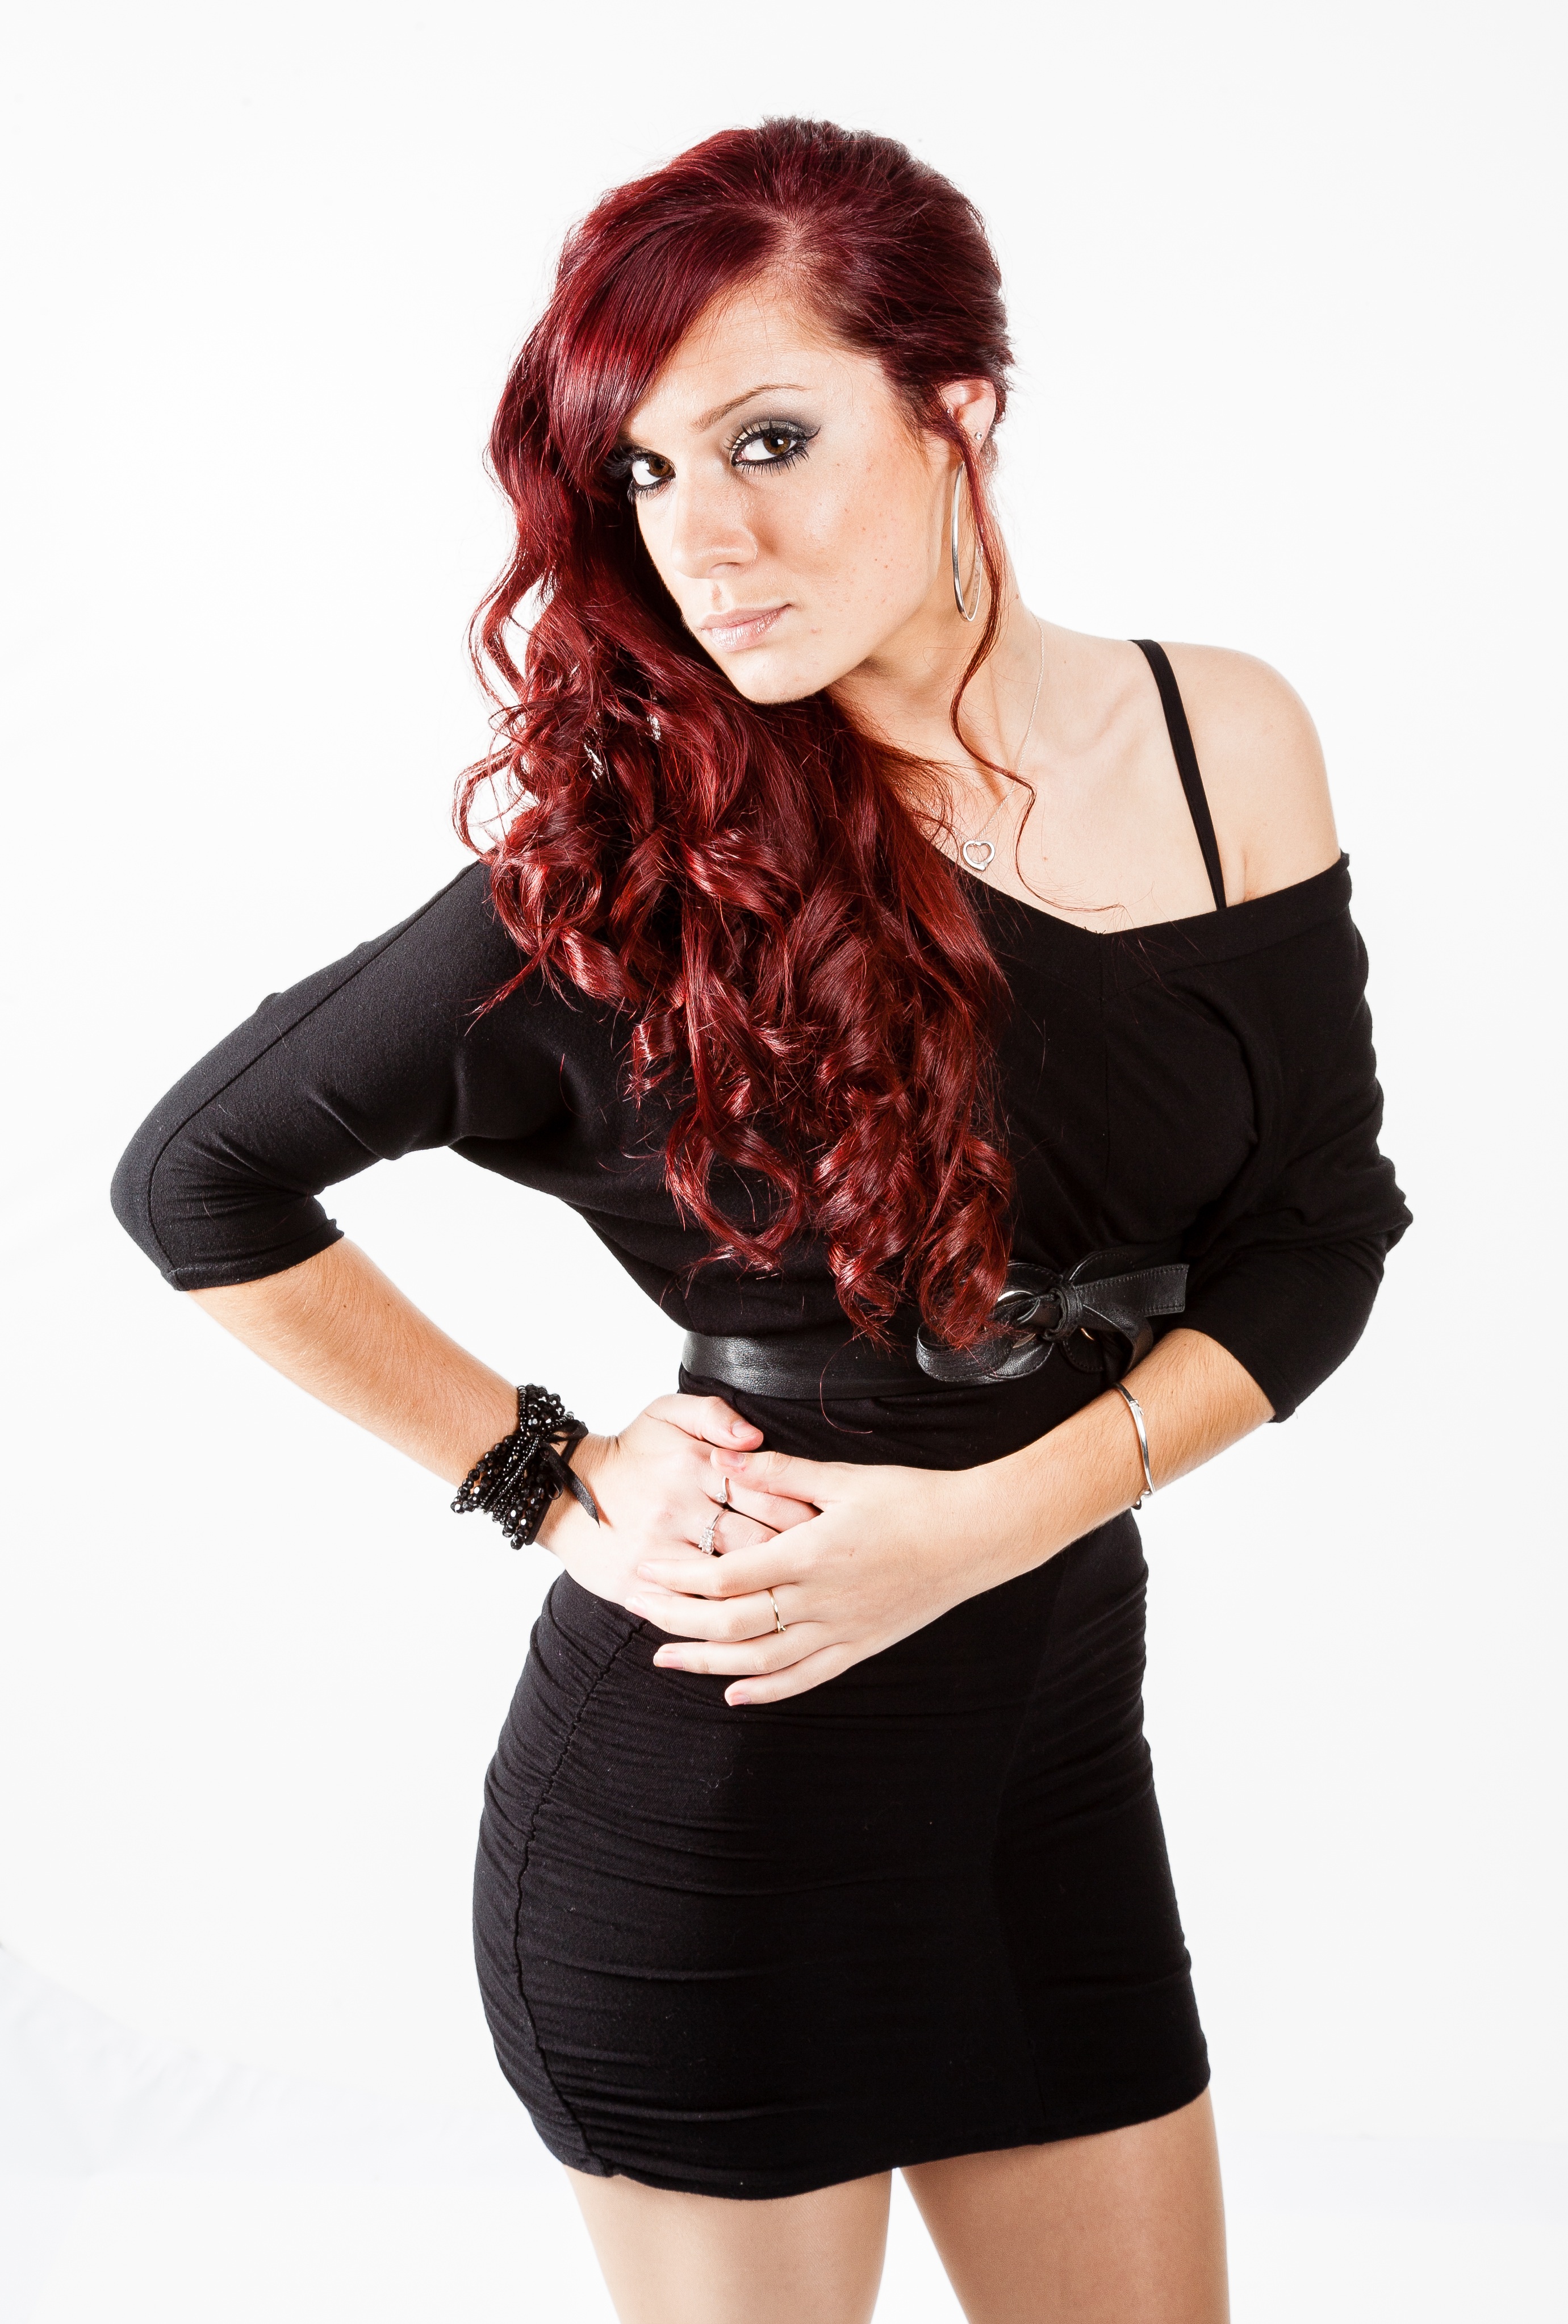
girl, hair, white, female, model, fashion, clothing, arm, outerwear, long hair, red hair, collar, black dress, human body, posing, textile, neck, thigh, pose, sexy, style, body, fit, slim, attractive, blouse, abdomen, sleeve, photo shoot, brown hair, miniskirt, little black dress